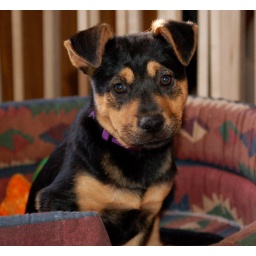
Lovie was hanging out in the kitchen today. The windows were open &amp;amp; it was breezy. Taken February 25, 2007.